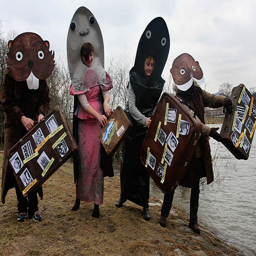
four people in costume near a body of water
a bunch of people in some cos toms next to a lake.
Four people dressed in animal costumes holding large suitcases.
A group of people in costumes passing suit cases into the water.
four people in animal costumes standing with suitcases